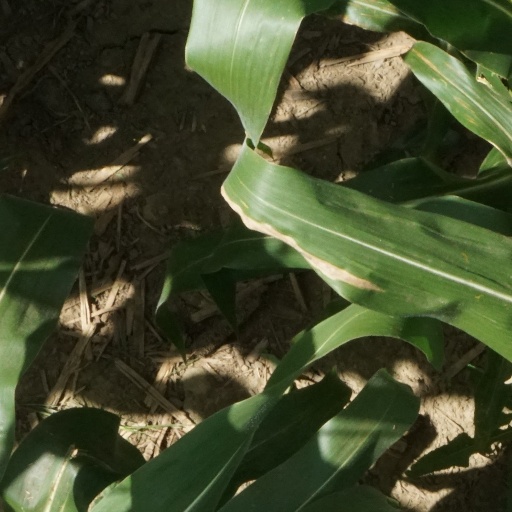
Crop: maize; corn